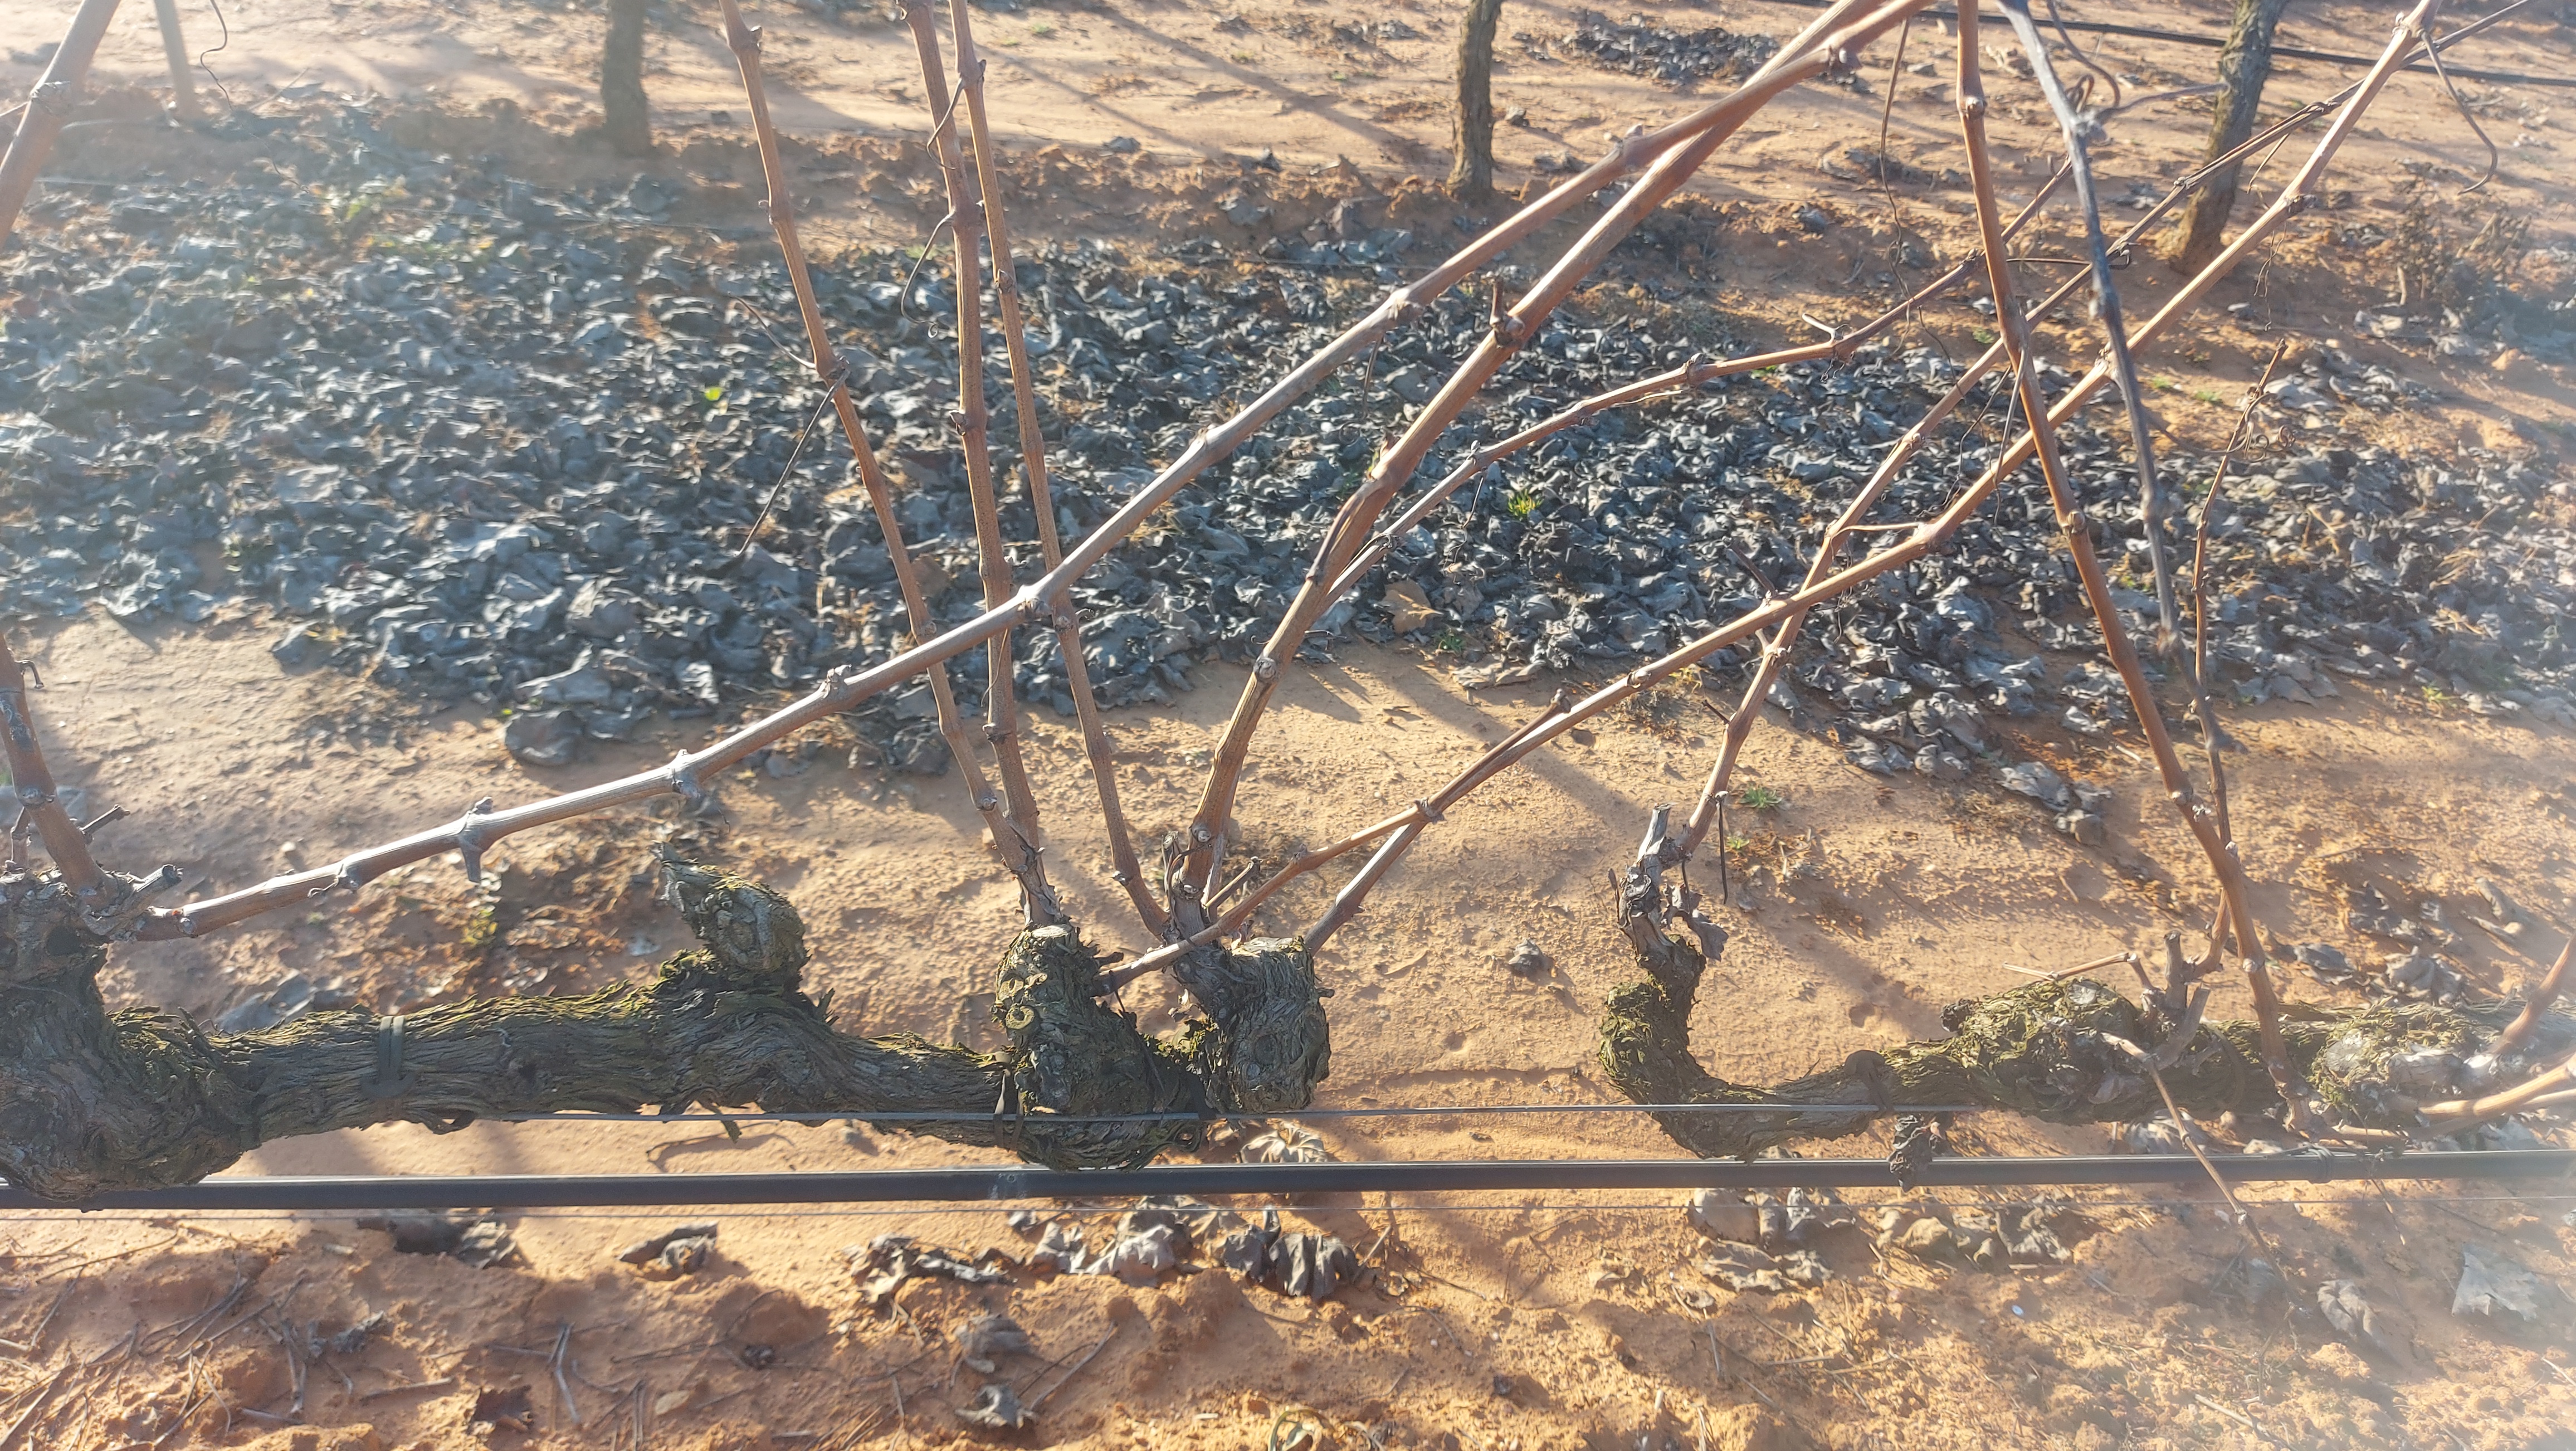
Unpruned shoots: 13
Pruned shoots: 0
Trunks: 2